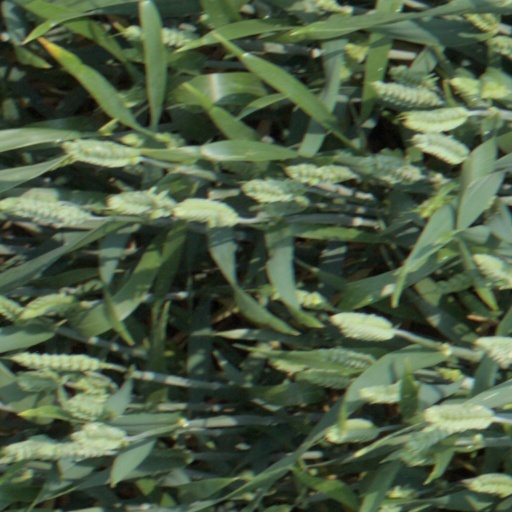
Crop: wheat